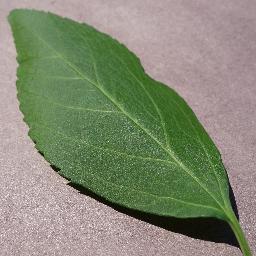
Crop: cherry
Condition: (including_sour)_healthy